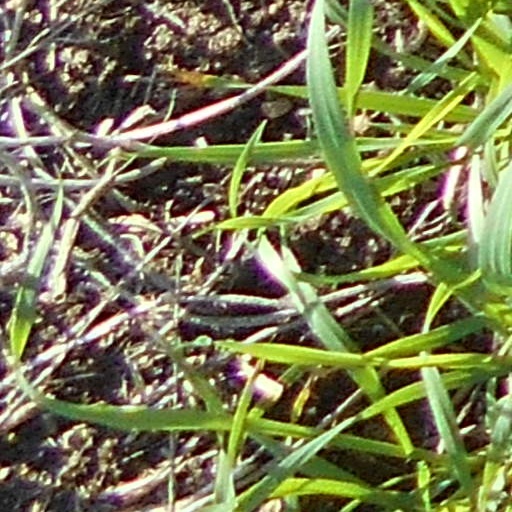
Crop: wheat